Wildlife of Qatar

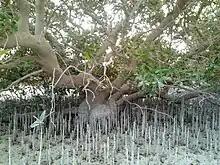
Mangrove forest in Al Thakhira, on Qatar's eastern coast

More than 300 species of wild plants are present in the peninsula. Vegetation is extremely sparse in the hamada landscape due to the heavily weathered soil. A native species of tree, "Vachellia tortilis" (known locally as "samr"), grows in this habitat. Its adaptive capabilities to the desert environment renders it one of the most common forms of vegetation in the country. "Zygophyllum qatarense" and "Lycium shawii" are also adapted to grow in this landscape.